Alvin Poh

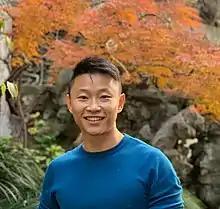
Alvin Poh in 2019

Alvin Poh (born 10 November 1984) is a Singaporean Internet entrepreneur, angel investor, and philanthropist. He is best known for co-founding Vodien Internet Solutions, growing it to be the largest hosting provider in Singapore.